Andrés Quintana Roo

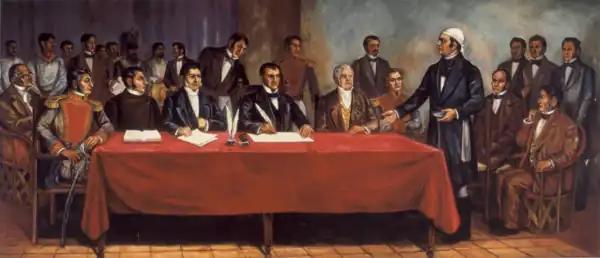
Congress of Chilpancingo

In 1812, after leaving the employment of Agustín Fernández, and the side of his beloved Leona Vicario, Andrés Quintana Roo threw himself into his ideals. Along with José Ignacio Aguado and Manuel Fernández, the son of his former employer, Quintana Roo traveled to Tlalpujahua, Valladolid (in present-day Michoacán) west of Mexico City to join the army of Ignacio López Rayón. López Rayón had been the private secretary of Miguel Hidalgo y Costilla, the priest who had begun the fight for independence in Guanajuato just two years earlier. After the defeat of Hidalgo's army at the Battle of Calderon Bridge, López Rayón escaped and rejoined the rebel army in Zacatecas, while Hidalgo and his top generals were captured and executed in late July 1811.